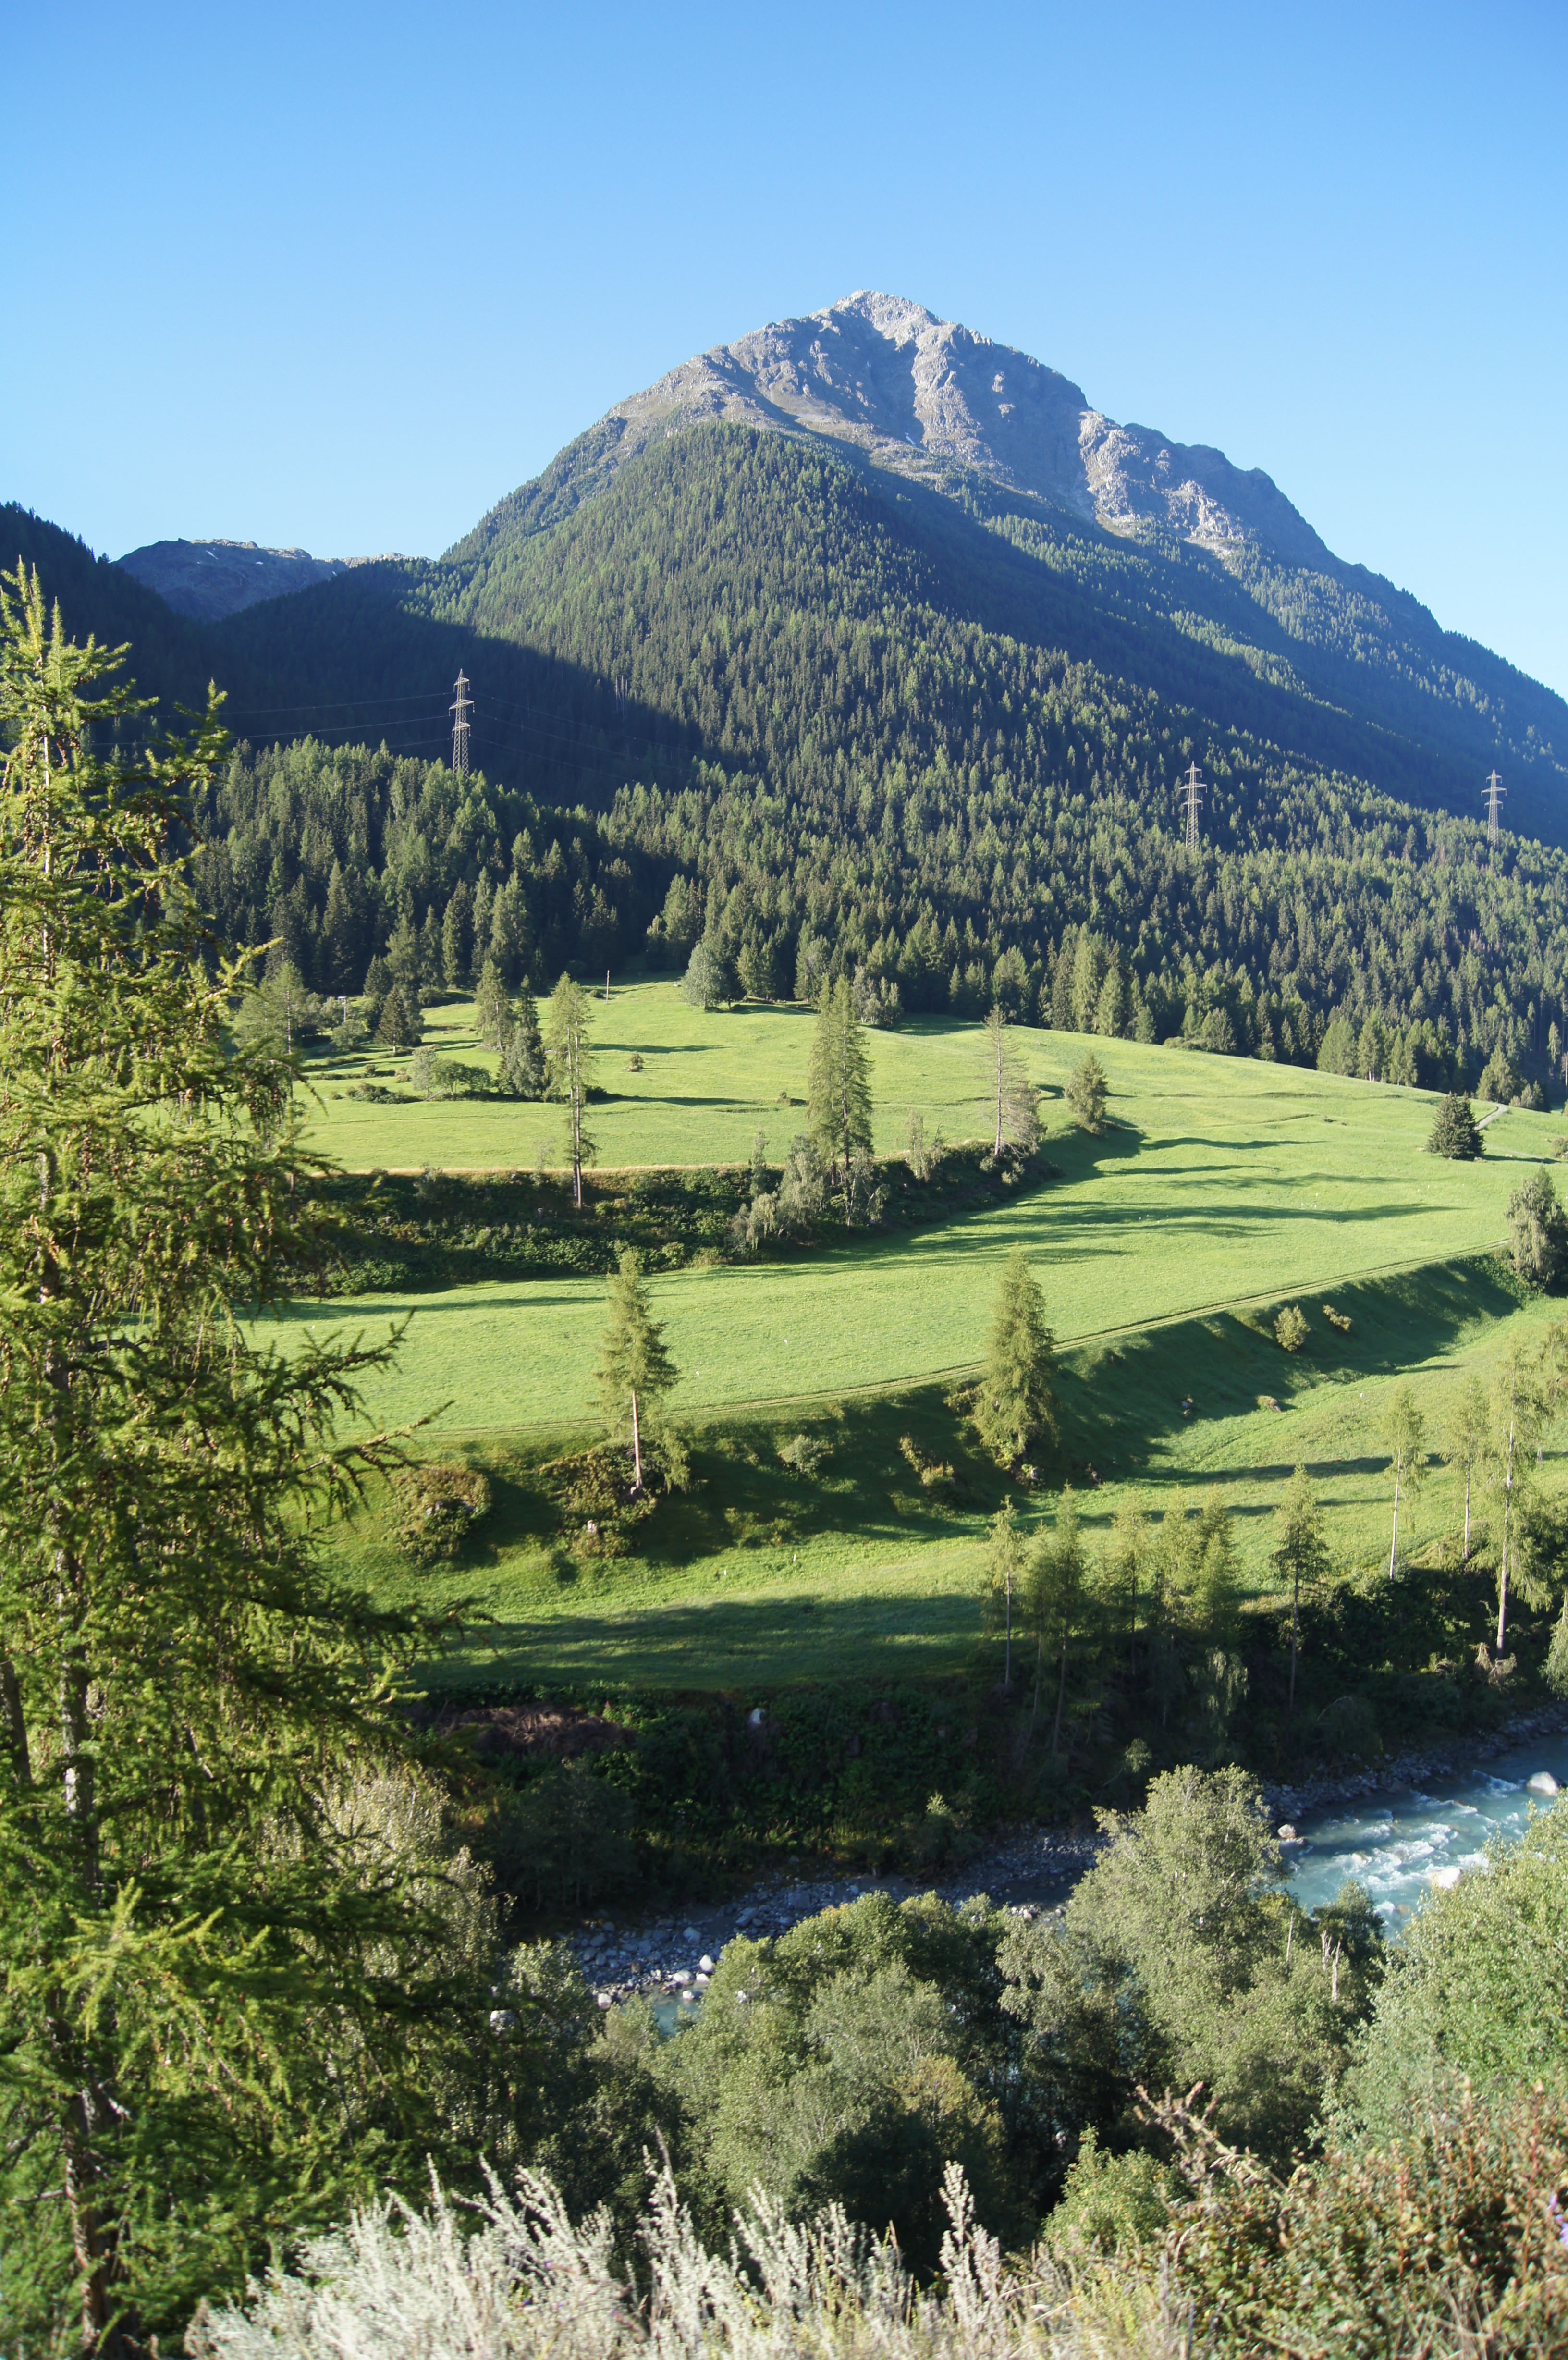
landscape, tree, water, nature, forest, grass, outdoor, wilderness, walking, mountain, sky, meadow, hill, lake, valley, mountain range, environment, green, fresh, reservoir, ridge, ecology, alps, grassland, plateau, fell, loch, ecosystem, rural area, landform, tarn, mountain pass, geographical feature, mountainous landforms